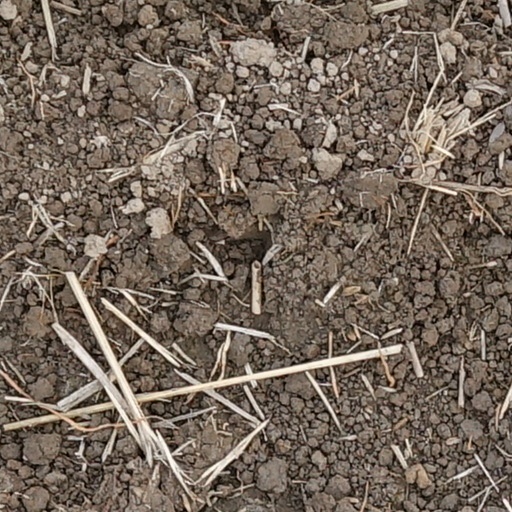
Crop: wheat